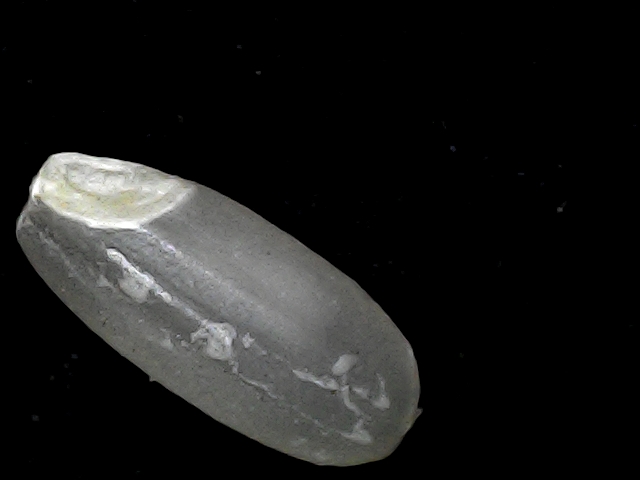
Rice variety: BR22